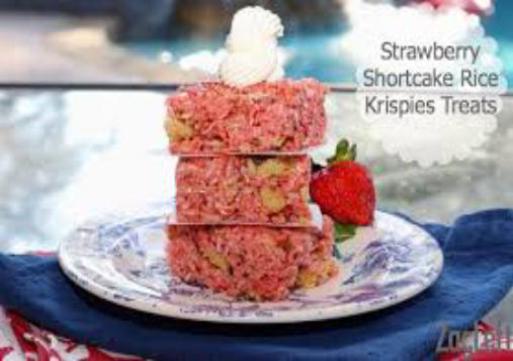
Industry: Food